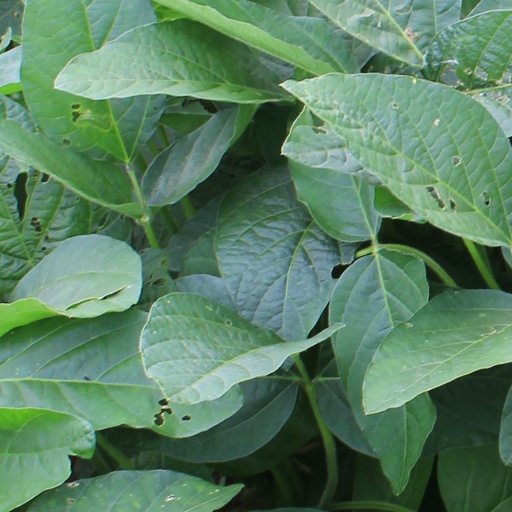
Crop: soybean